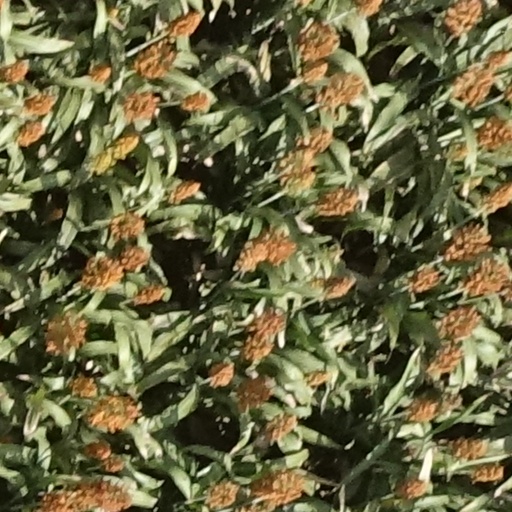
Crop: sorghum